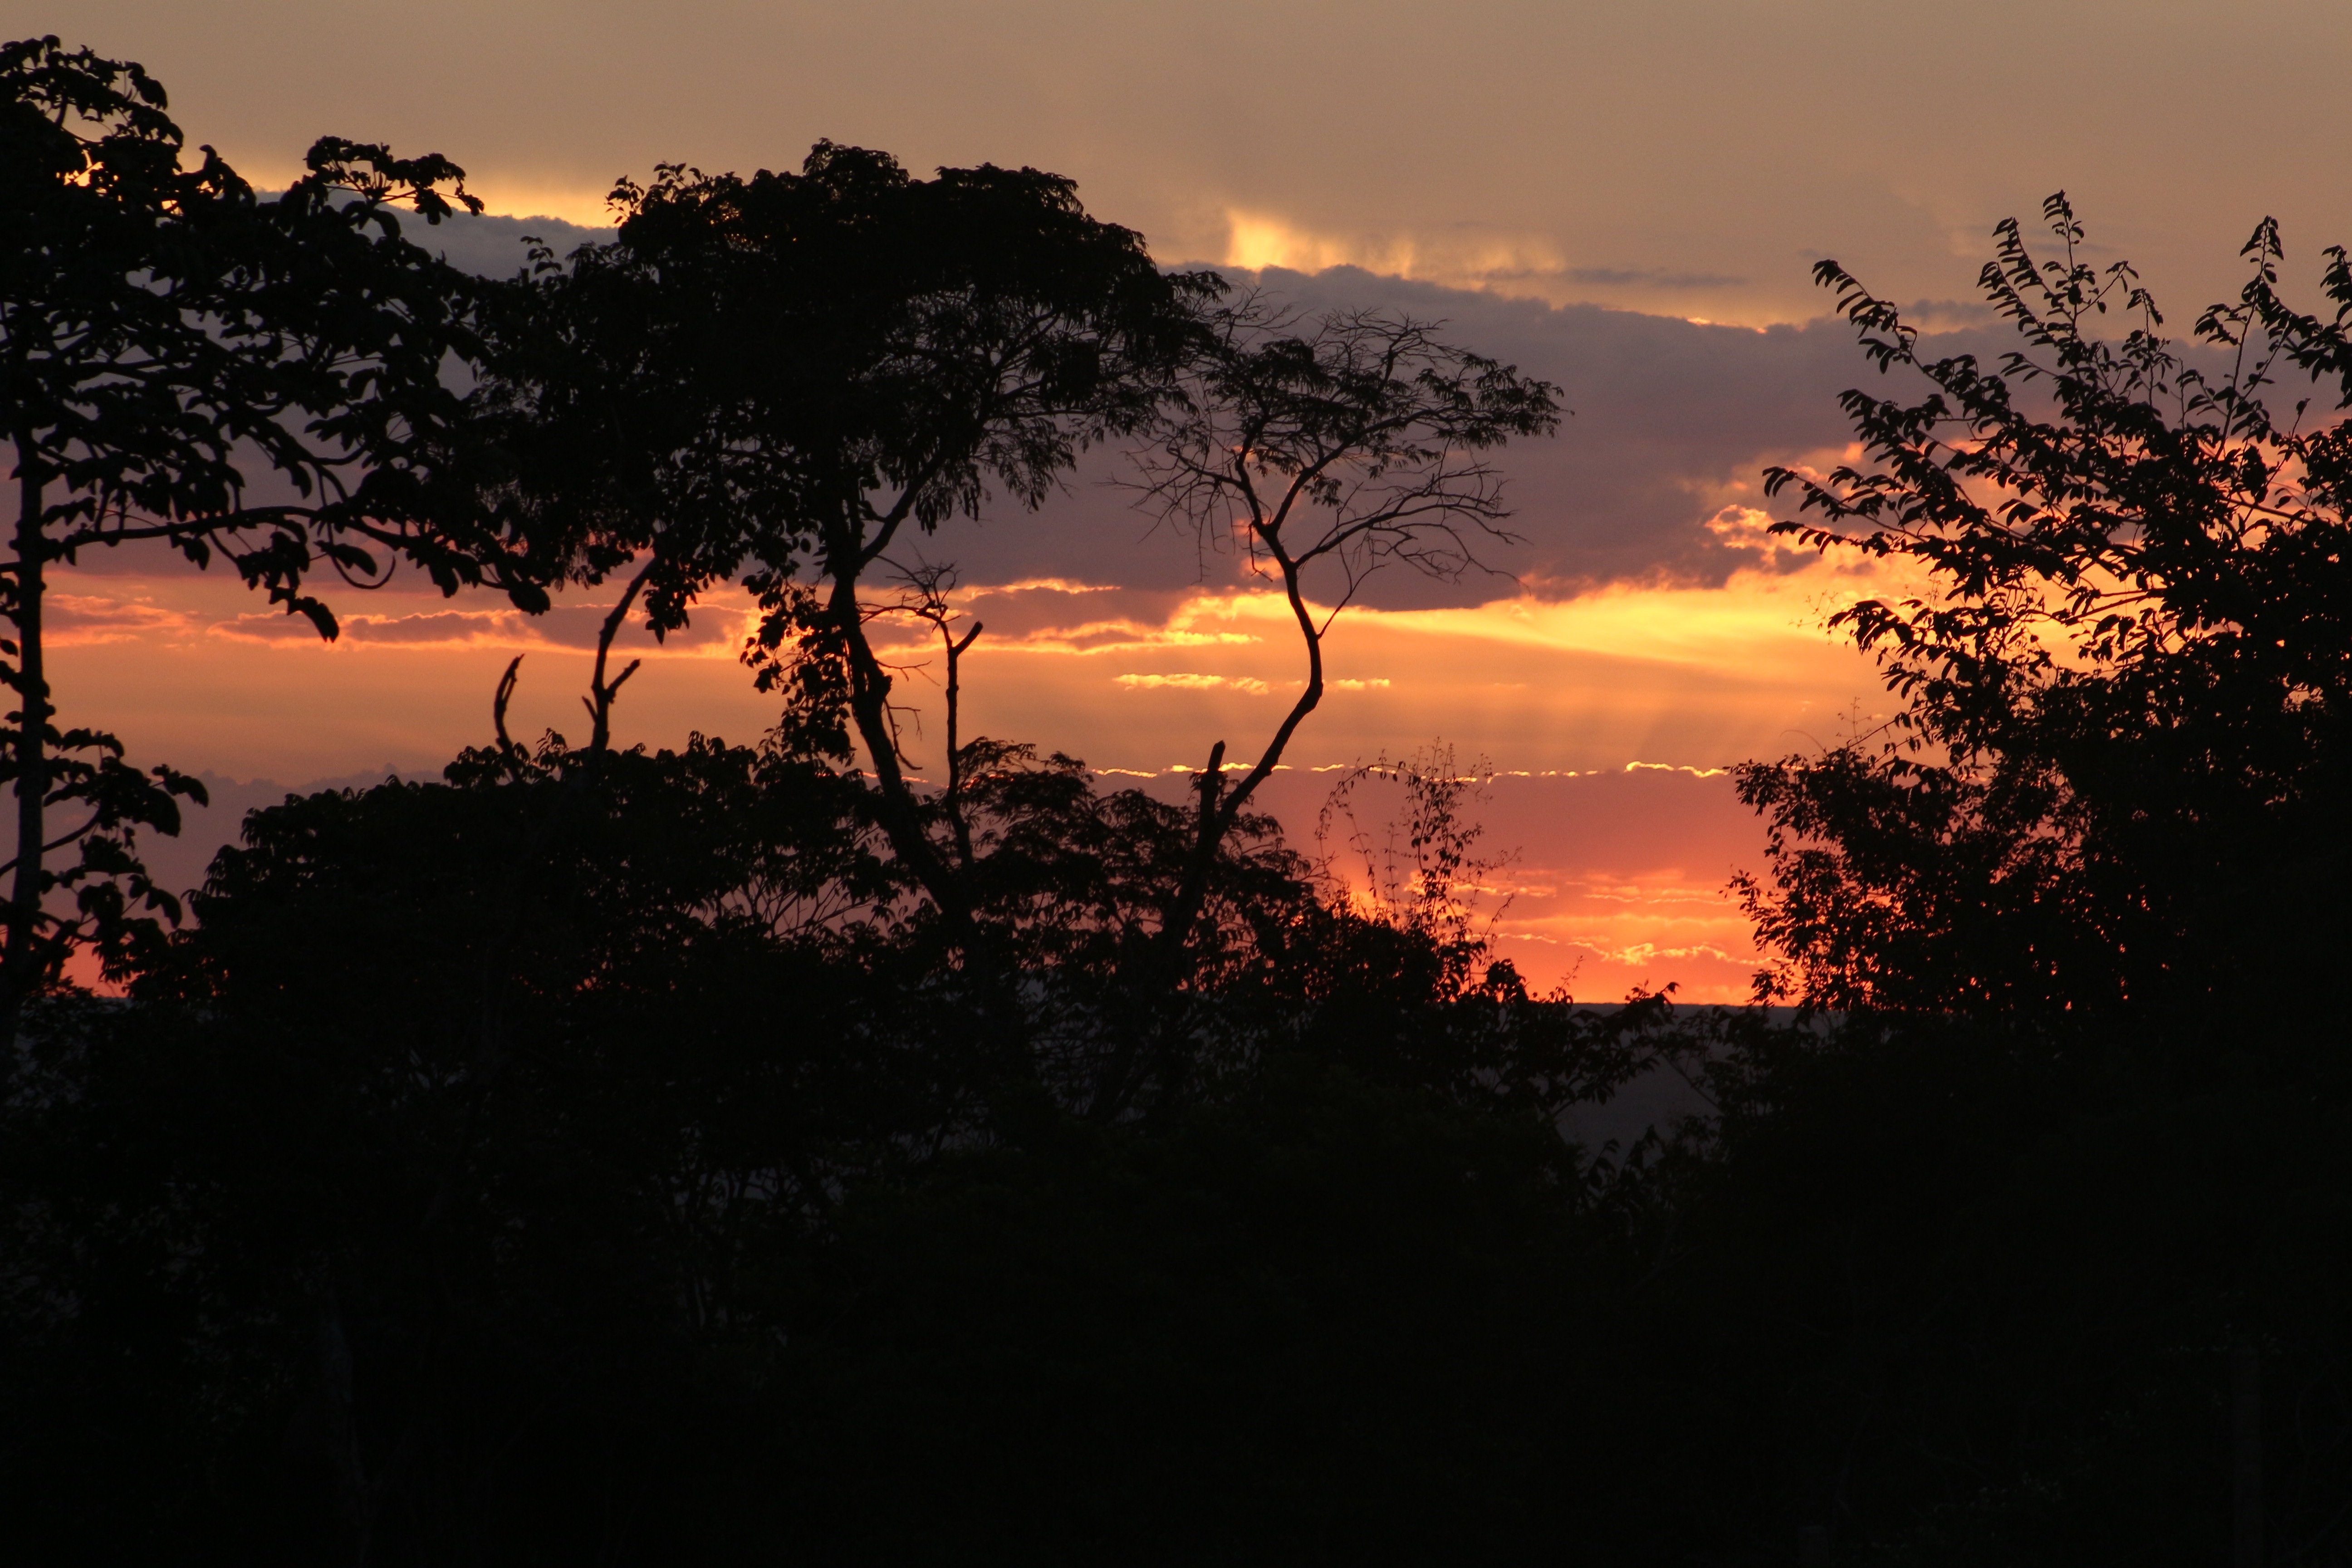
landscape, tree, nature, cloud, sky, sun, sunrise, sunset, sunlight, morning, dawn, city, atmosphere, dusk, evening, red, savanna, clouds, holidays, by, sol, brazil, eventide, ceu, afterglow, against light, cear, tiangua, atmospheric phenomenon, red sky at morning